Music of the United Kingdom (1990s)

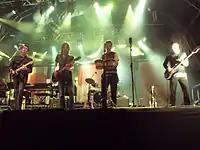
Belle & Sebastian

Initially dubbed 'C86' after the 1986 NME tape, and also known as "cutie", "shambling bands" and later as "twee pop", indie pop was characterised by jangling guitars, a love of sixties pop and often fey, innocent lyrics. It was inspired by the DIY scene of punk, with a thriving fanzine, label and club and gig circuit, but tended to eschew punk's nihilism and aggression. Early bands included The Pastels, Talulah Gosh and Primal Scream, and among the most commercially successful were Belle and Sebastian.